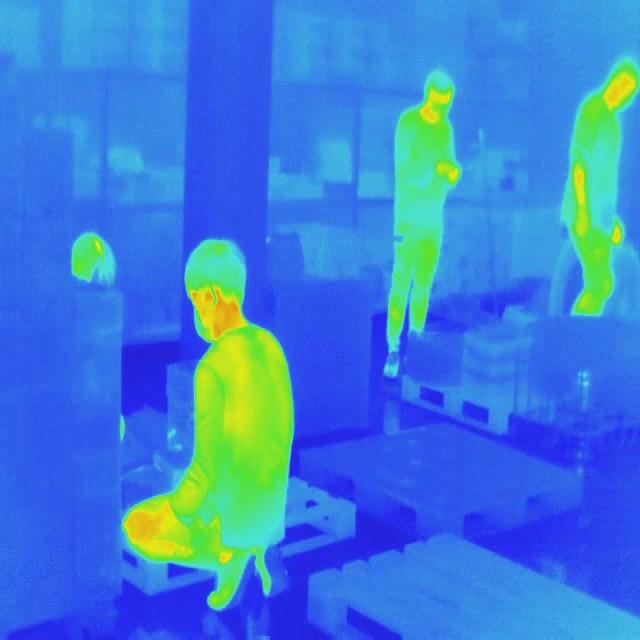
Detected objects:
label: person
label: person
label: person